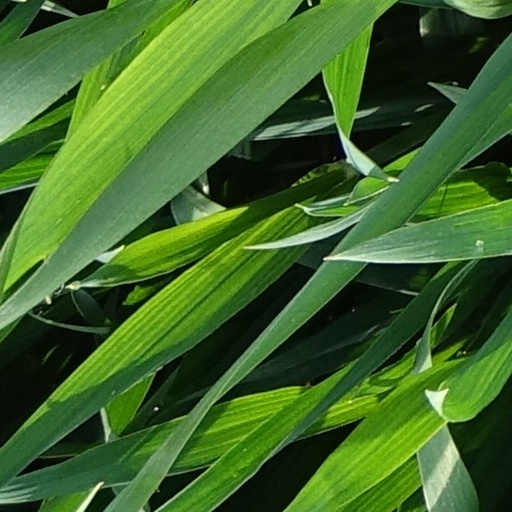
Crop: wheat